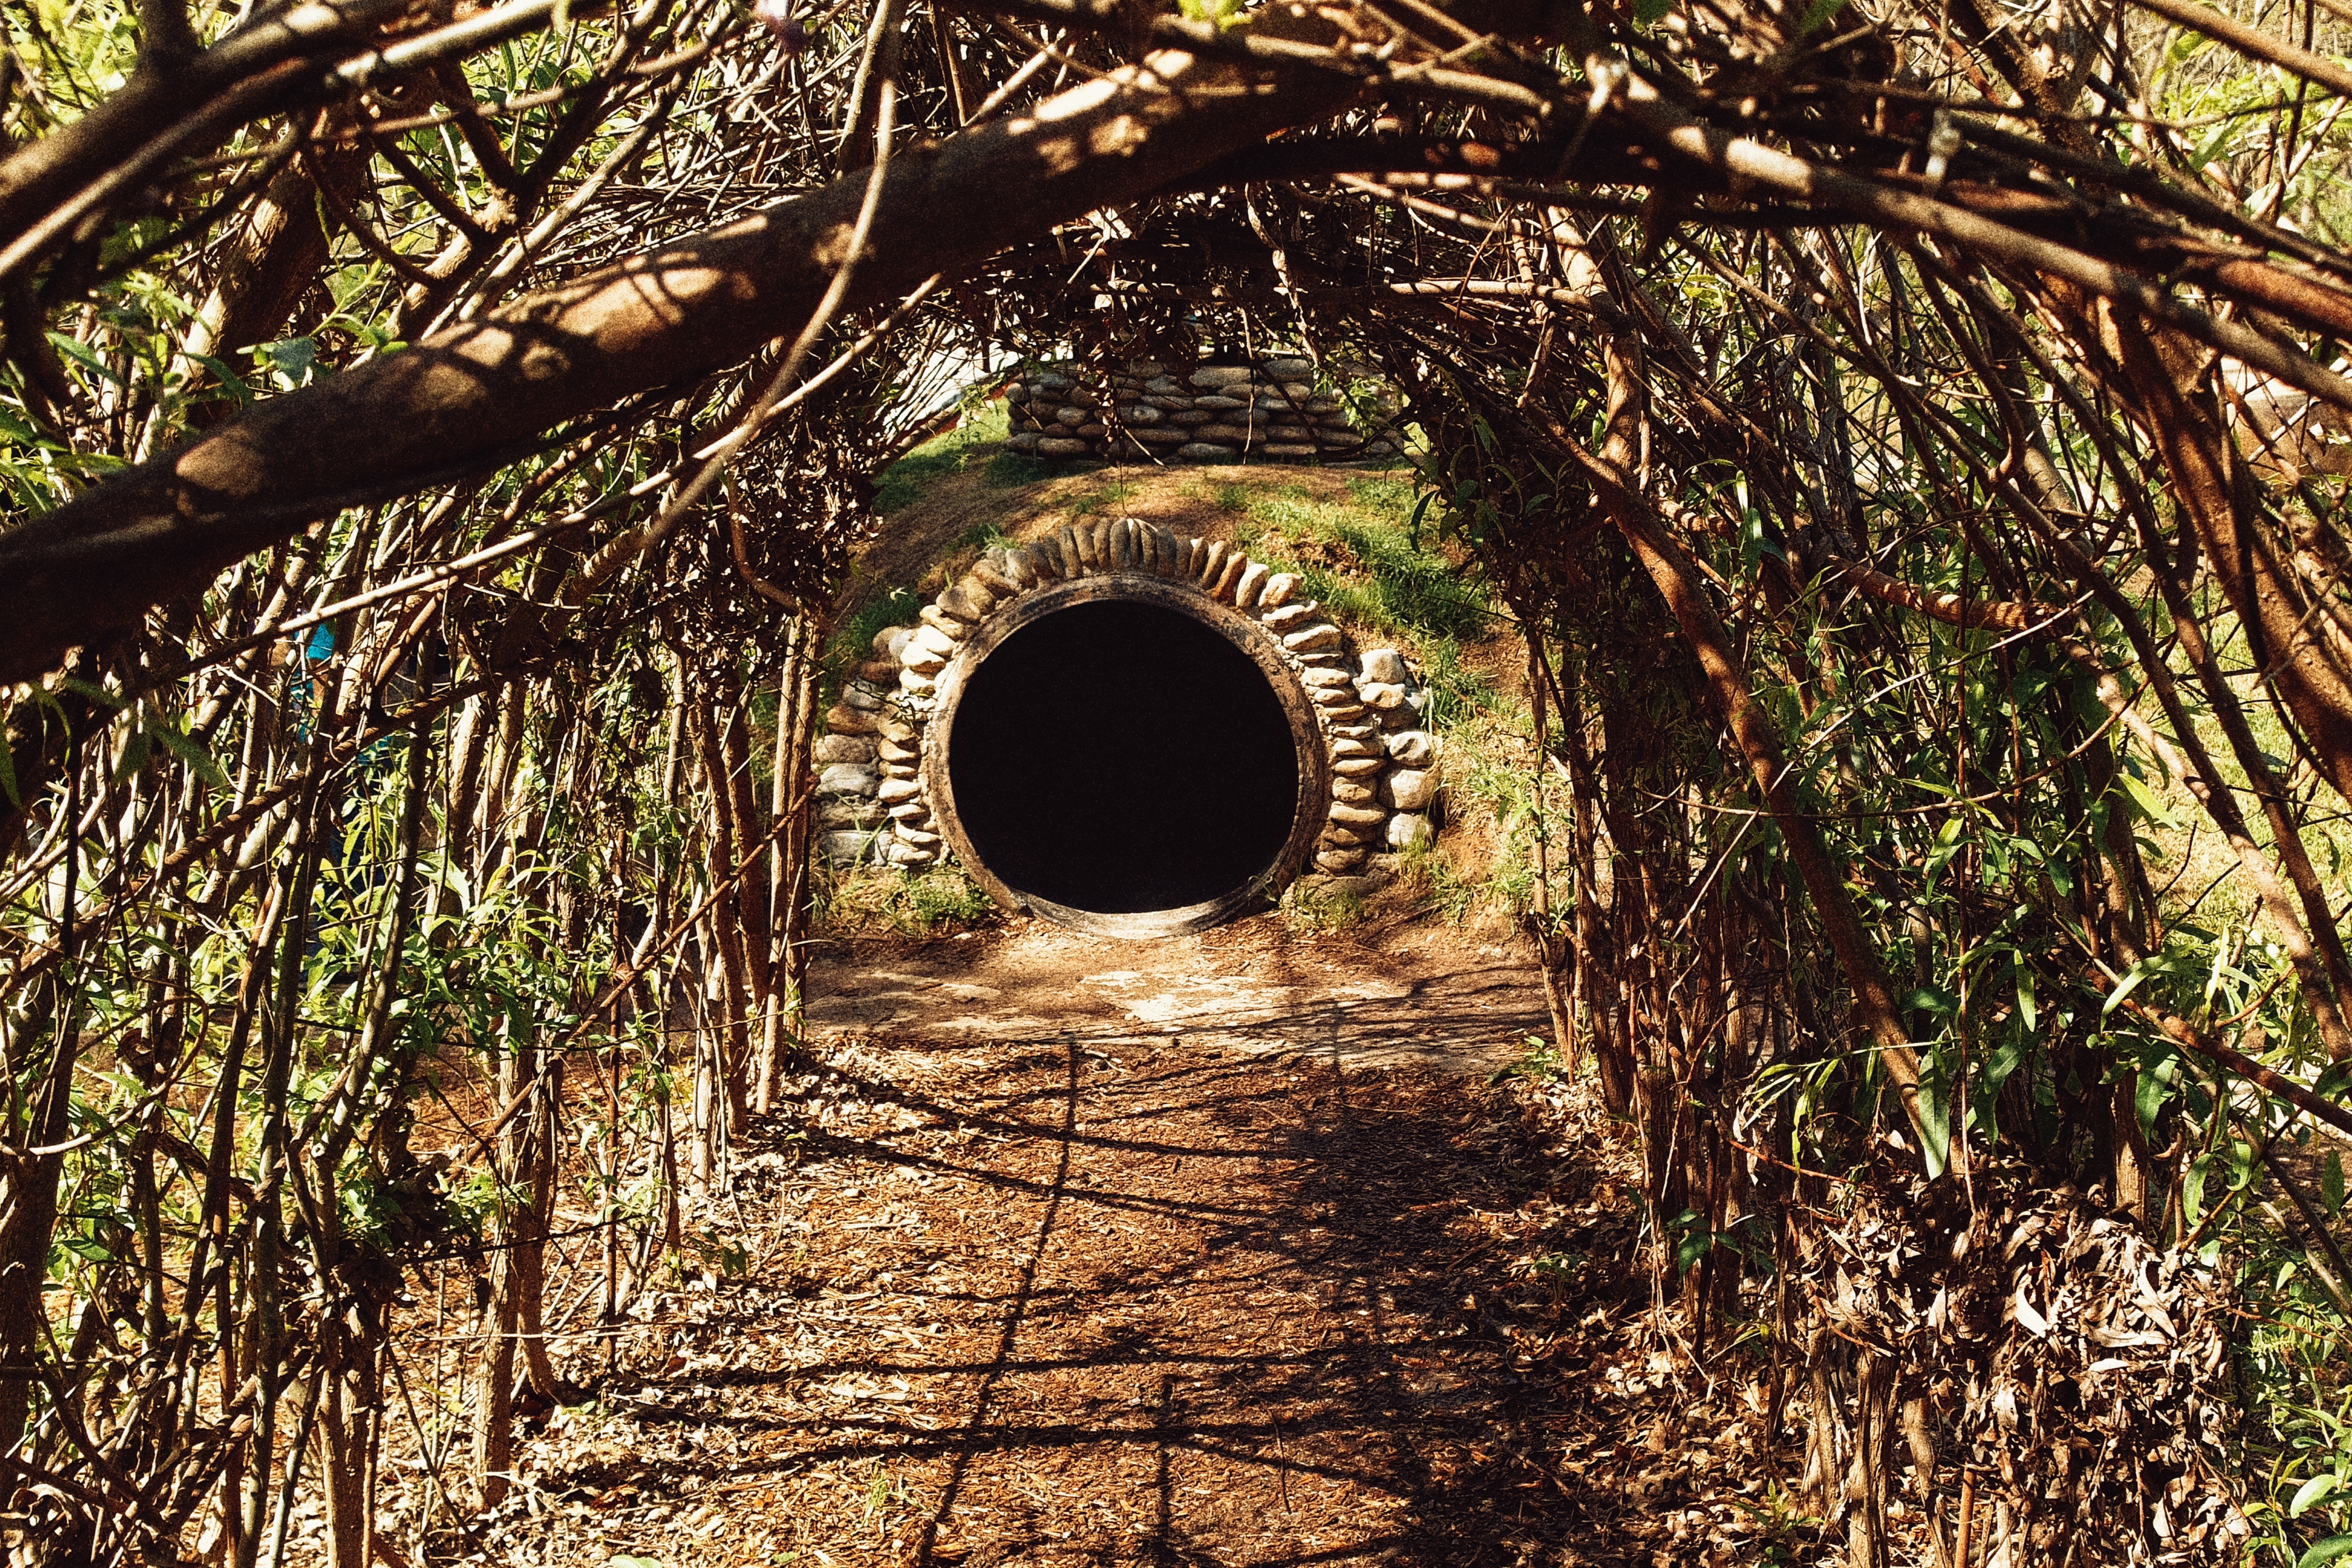
tree, nature, forest, wood, sunlight, leaf, tunnel, arch, jungle, autumn, ruins, woodland, habitat, rural area, natural environment